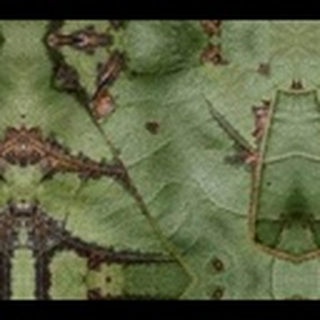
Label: cotton_bacterial_blight